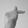
ASL letter: T